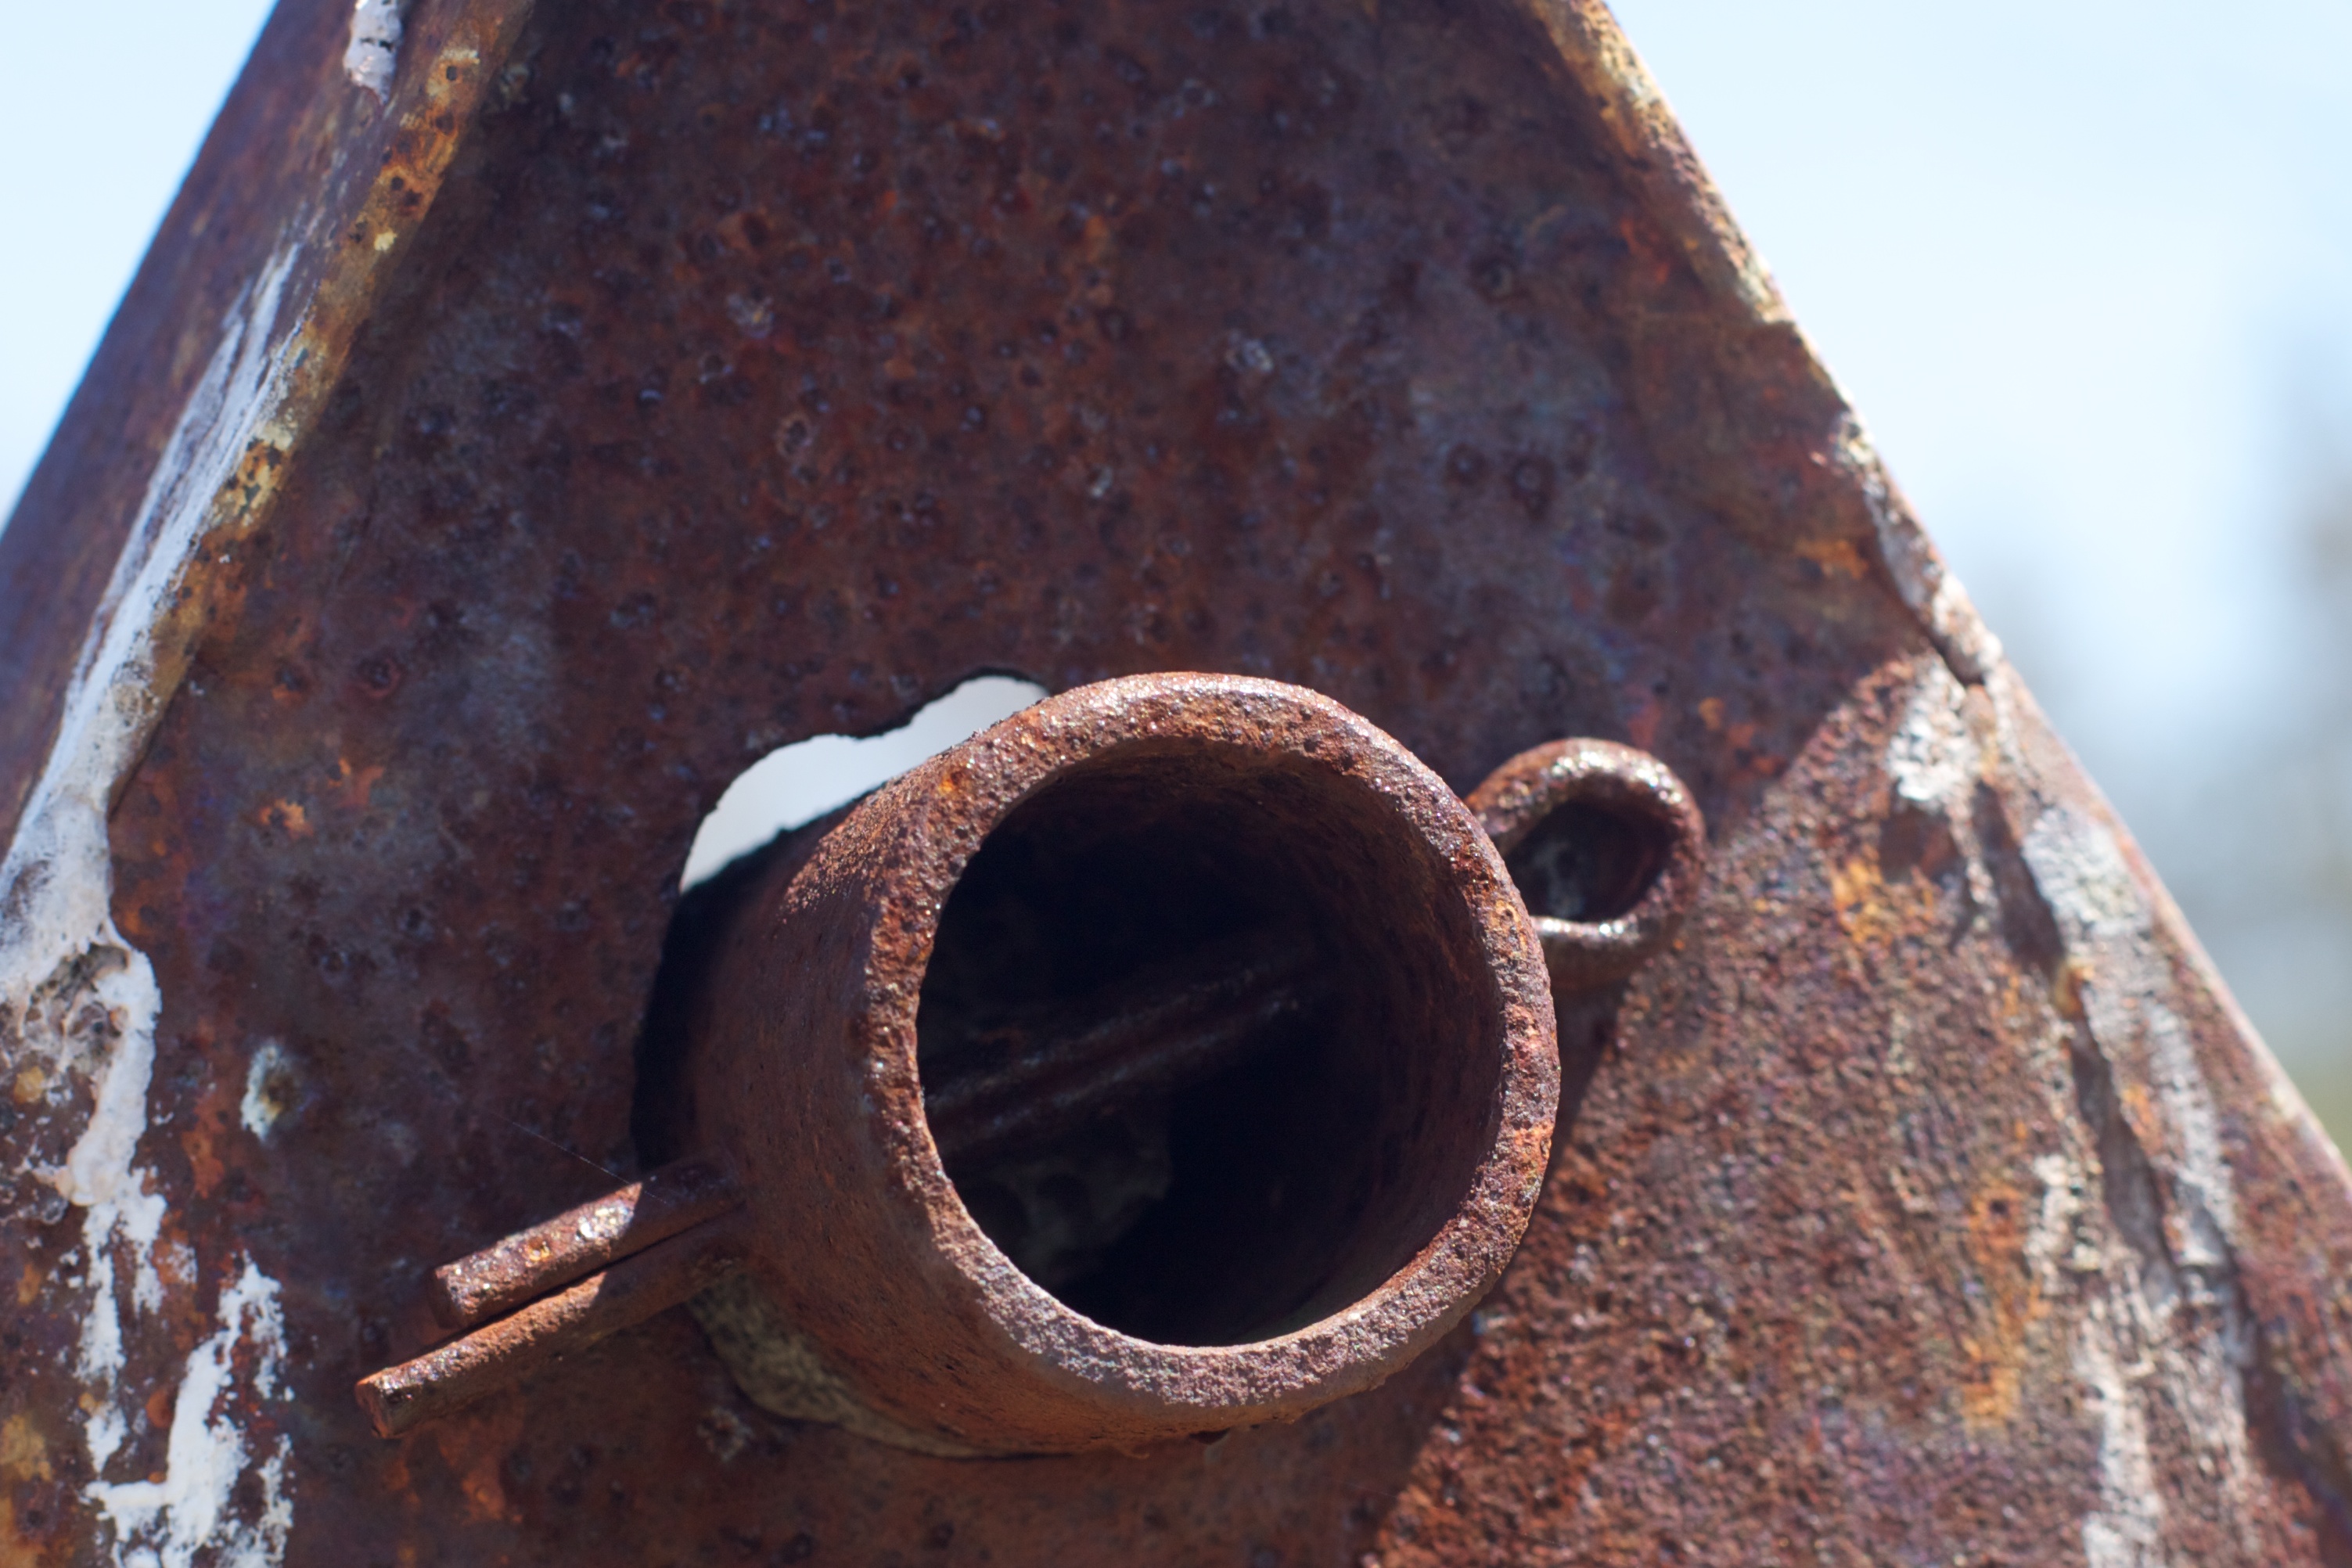
wood, rust, metal, soil, material, close up, iron, man made object